Fiber bundle construction theorem

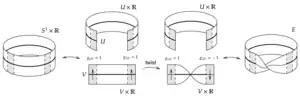
The Möbius strip can be constructed by a non-trivial gluing of two trivial bundles on open subsets "U" and "V" of the circle "S". When glued trivially (with "g=1") one obtains the trivial bundle, but with the non-trivial gluing of "g=1" on one overlap and "g=-1" on the second overlap, one obtains the non-trivial bundle "E", the Möbius strip. This can be visualised as a "twisting" of one of the local charts.

In mathematics, the fiber bundle construction theorem is a theorem which constructs a fiber bundle from a given base space, fiber and a suitable set of transition functions. The theorem also gives conditions under which two such bundles are isomorphic. The theorem is important in the associated bundle construction where one starts with a given bundle and surgically replaces the fiber with a new space while keeping all other data the same.